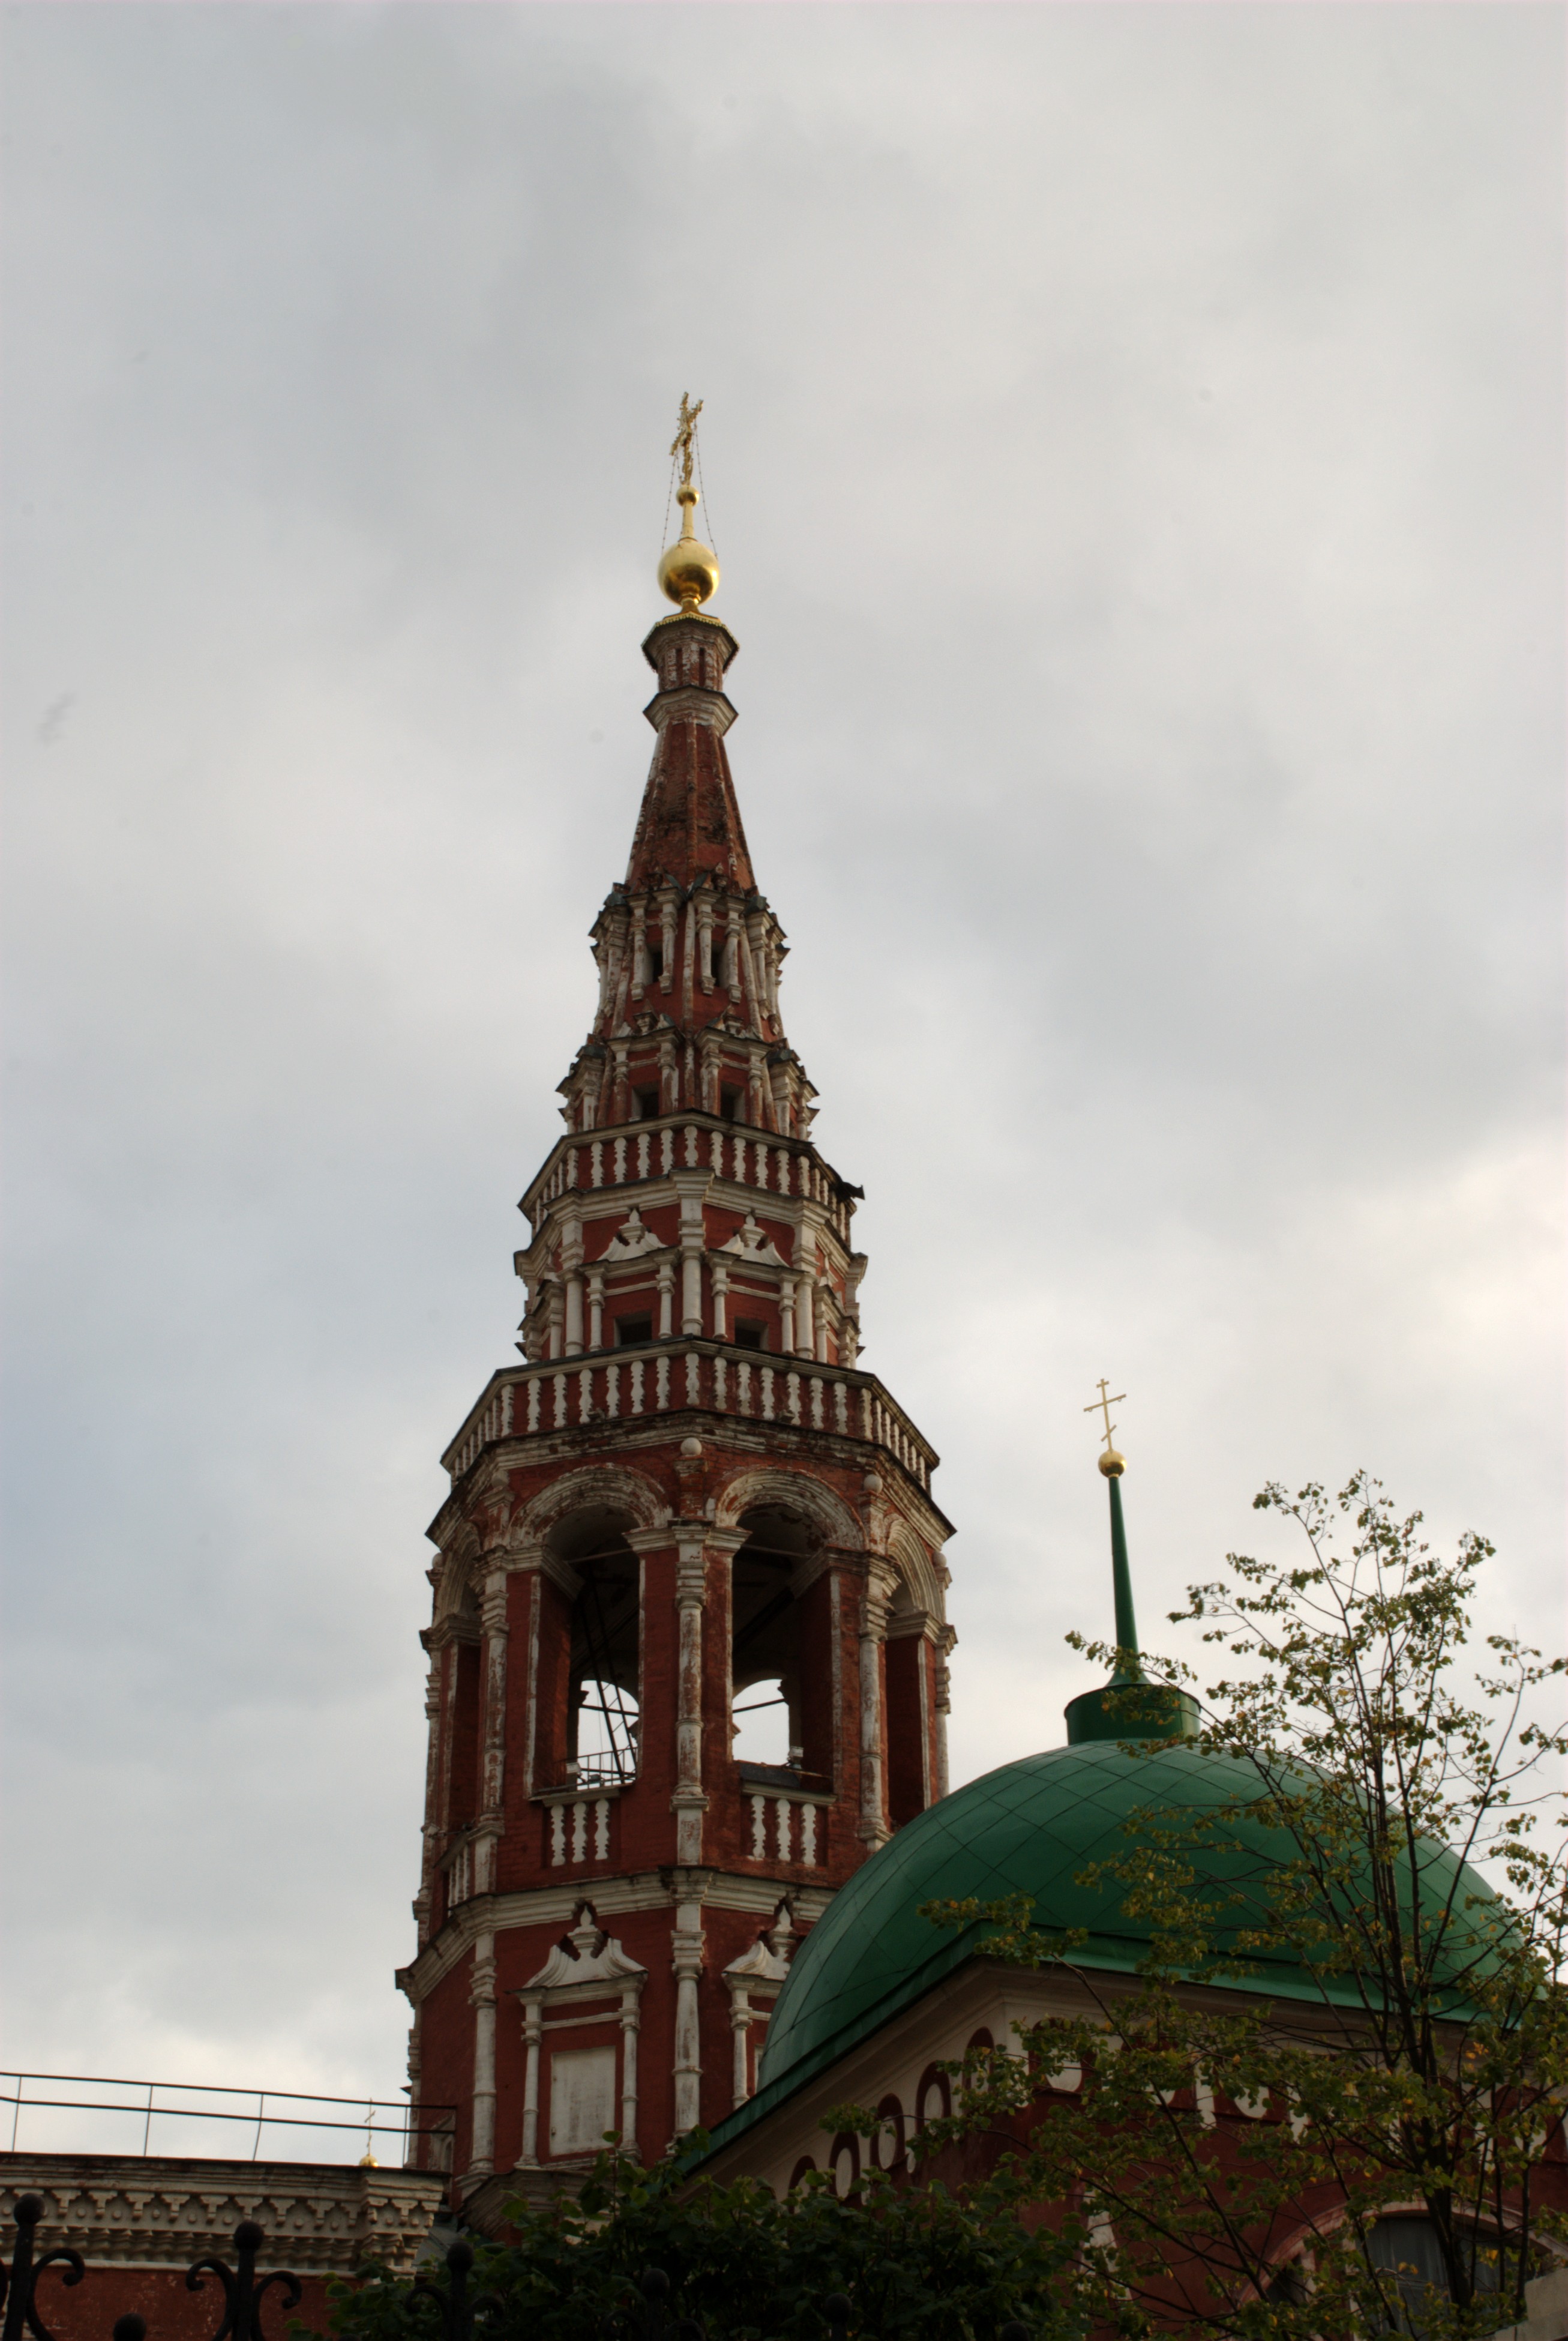
building, tower, landmark, church, cathedral, nikon, place of worship, bell tower, temple, spire, steeple, churches, moscow, orthodox, dome, russia, d80, moskau, fabulous, nikond80, moscou, moscu